Gettysburg Area School District

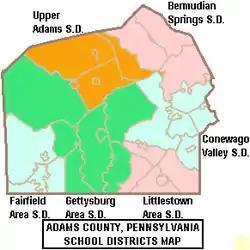
Map of Adams County school districts

The Gettysburg Area School District is a mid-sized, rural, public school district which serves students in a area of Adams County, Pennsylvania. The district includes: Gettysburg Borough, as well as Cumberland, Freedom, Highland, Franklin and parts of Mt. Joy and Straban Townships.